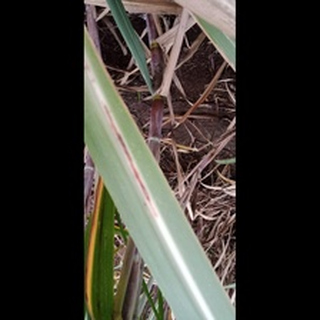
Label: sugarcane_red_rot